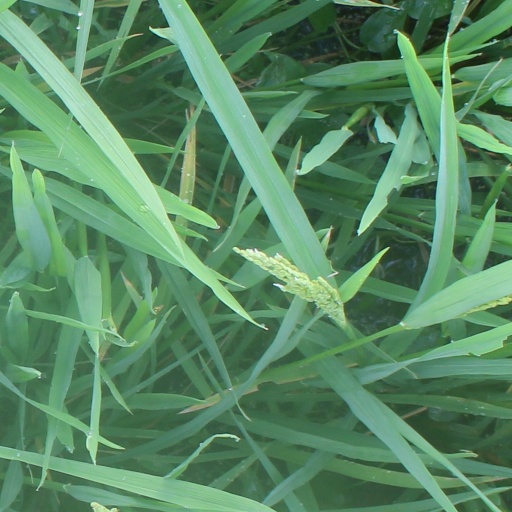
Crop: rice